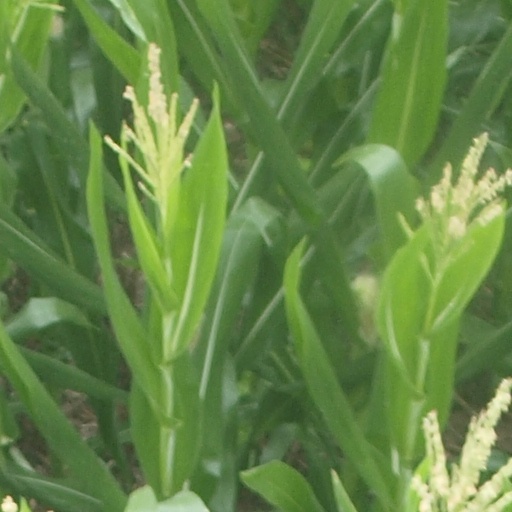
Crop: maize; corn